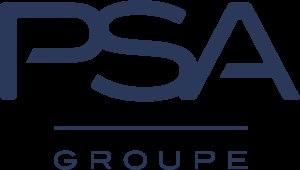
L’industrie automobile française s'est rapidement développée et est devenue une des industries les plus importantes du XXᵉ siècle. Le secteur automobile est un secteur majeur de l'économie française, représentant 16 % du chiffre d'affaires de l'industrie manufacturière française. La France fut une des nations pionnières de l’automobile, grâce à de célèbres marques telles que Peugeot et Renault ou encore Citroën fondée au début du XXᵉ siècle, et existant encore aujourd’hui.